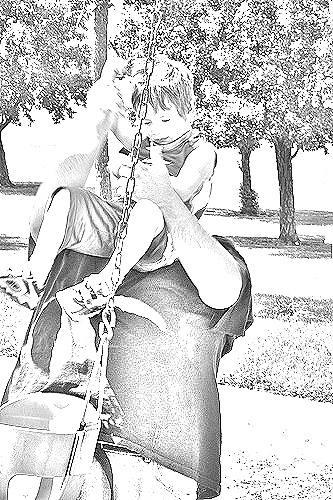
Portrait style: Sketch Portrait